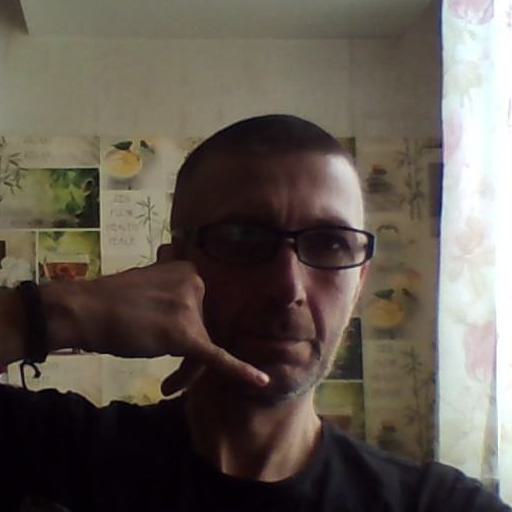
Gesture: call